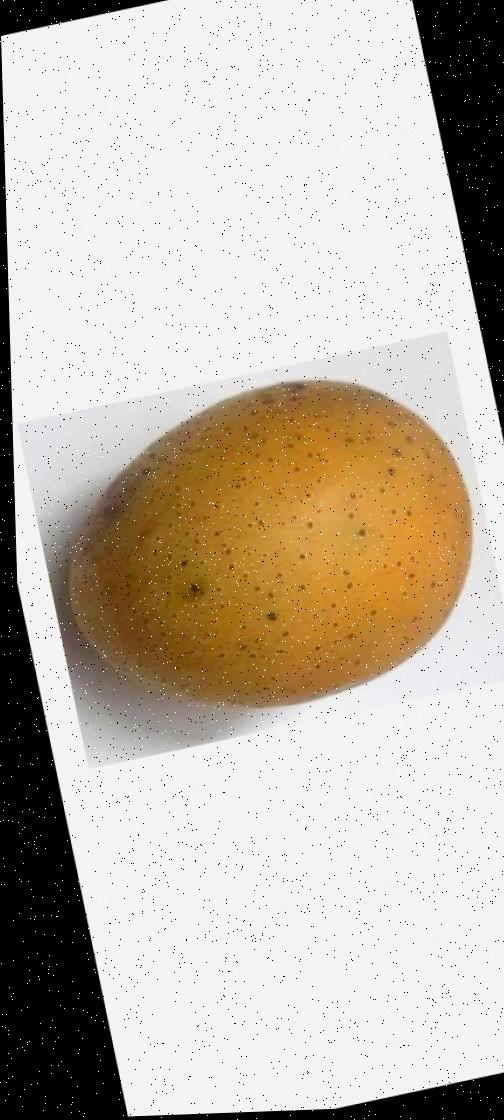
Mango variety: Gourmoti